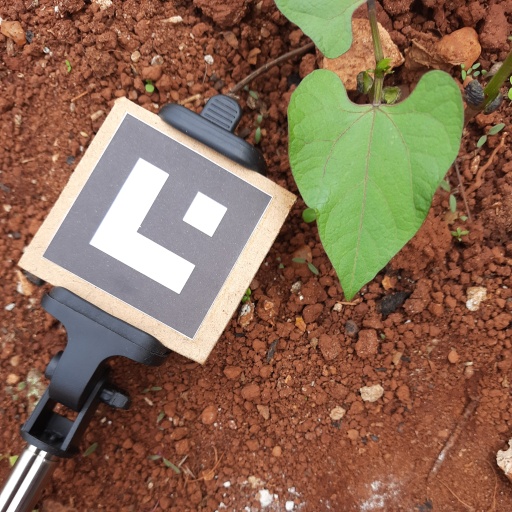
Observations: wavy surface, no eating holes, under cloudy sky